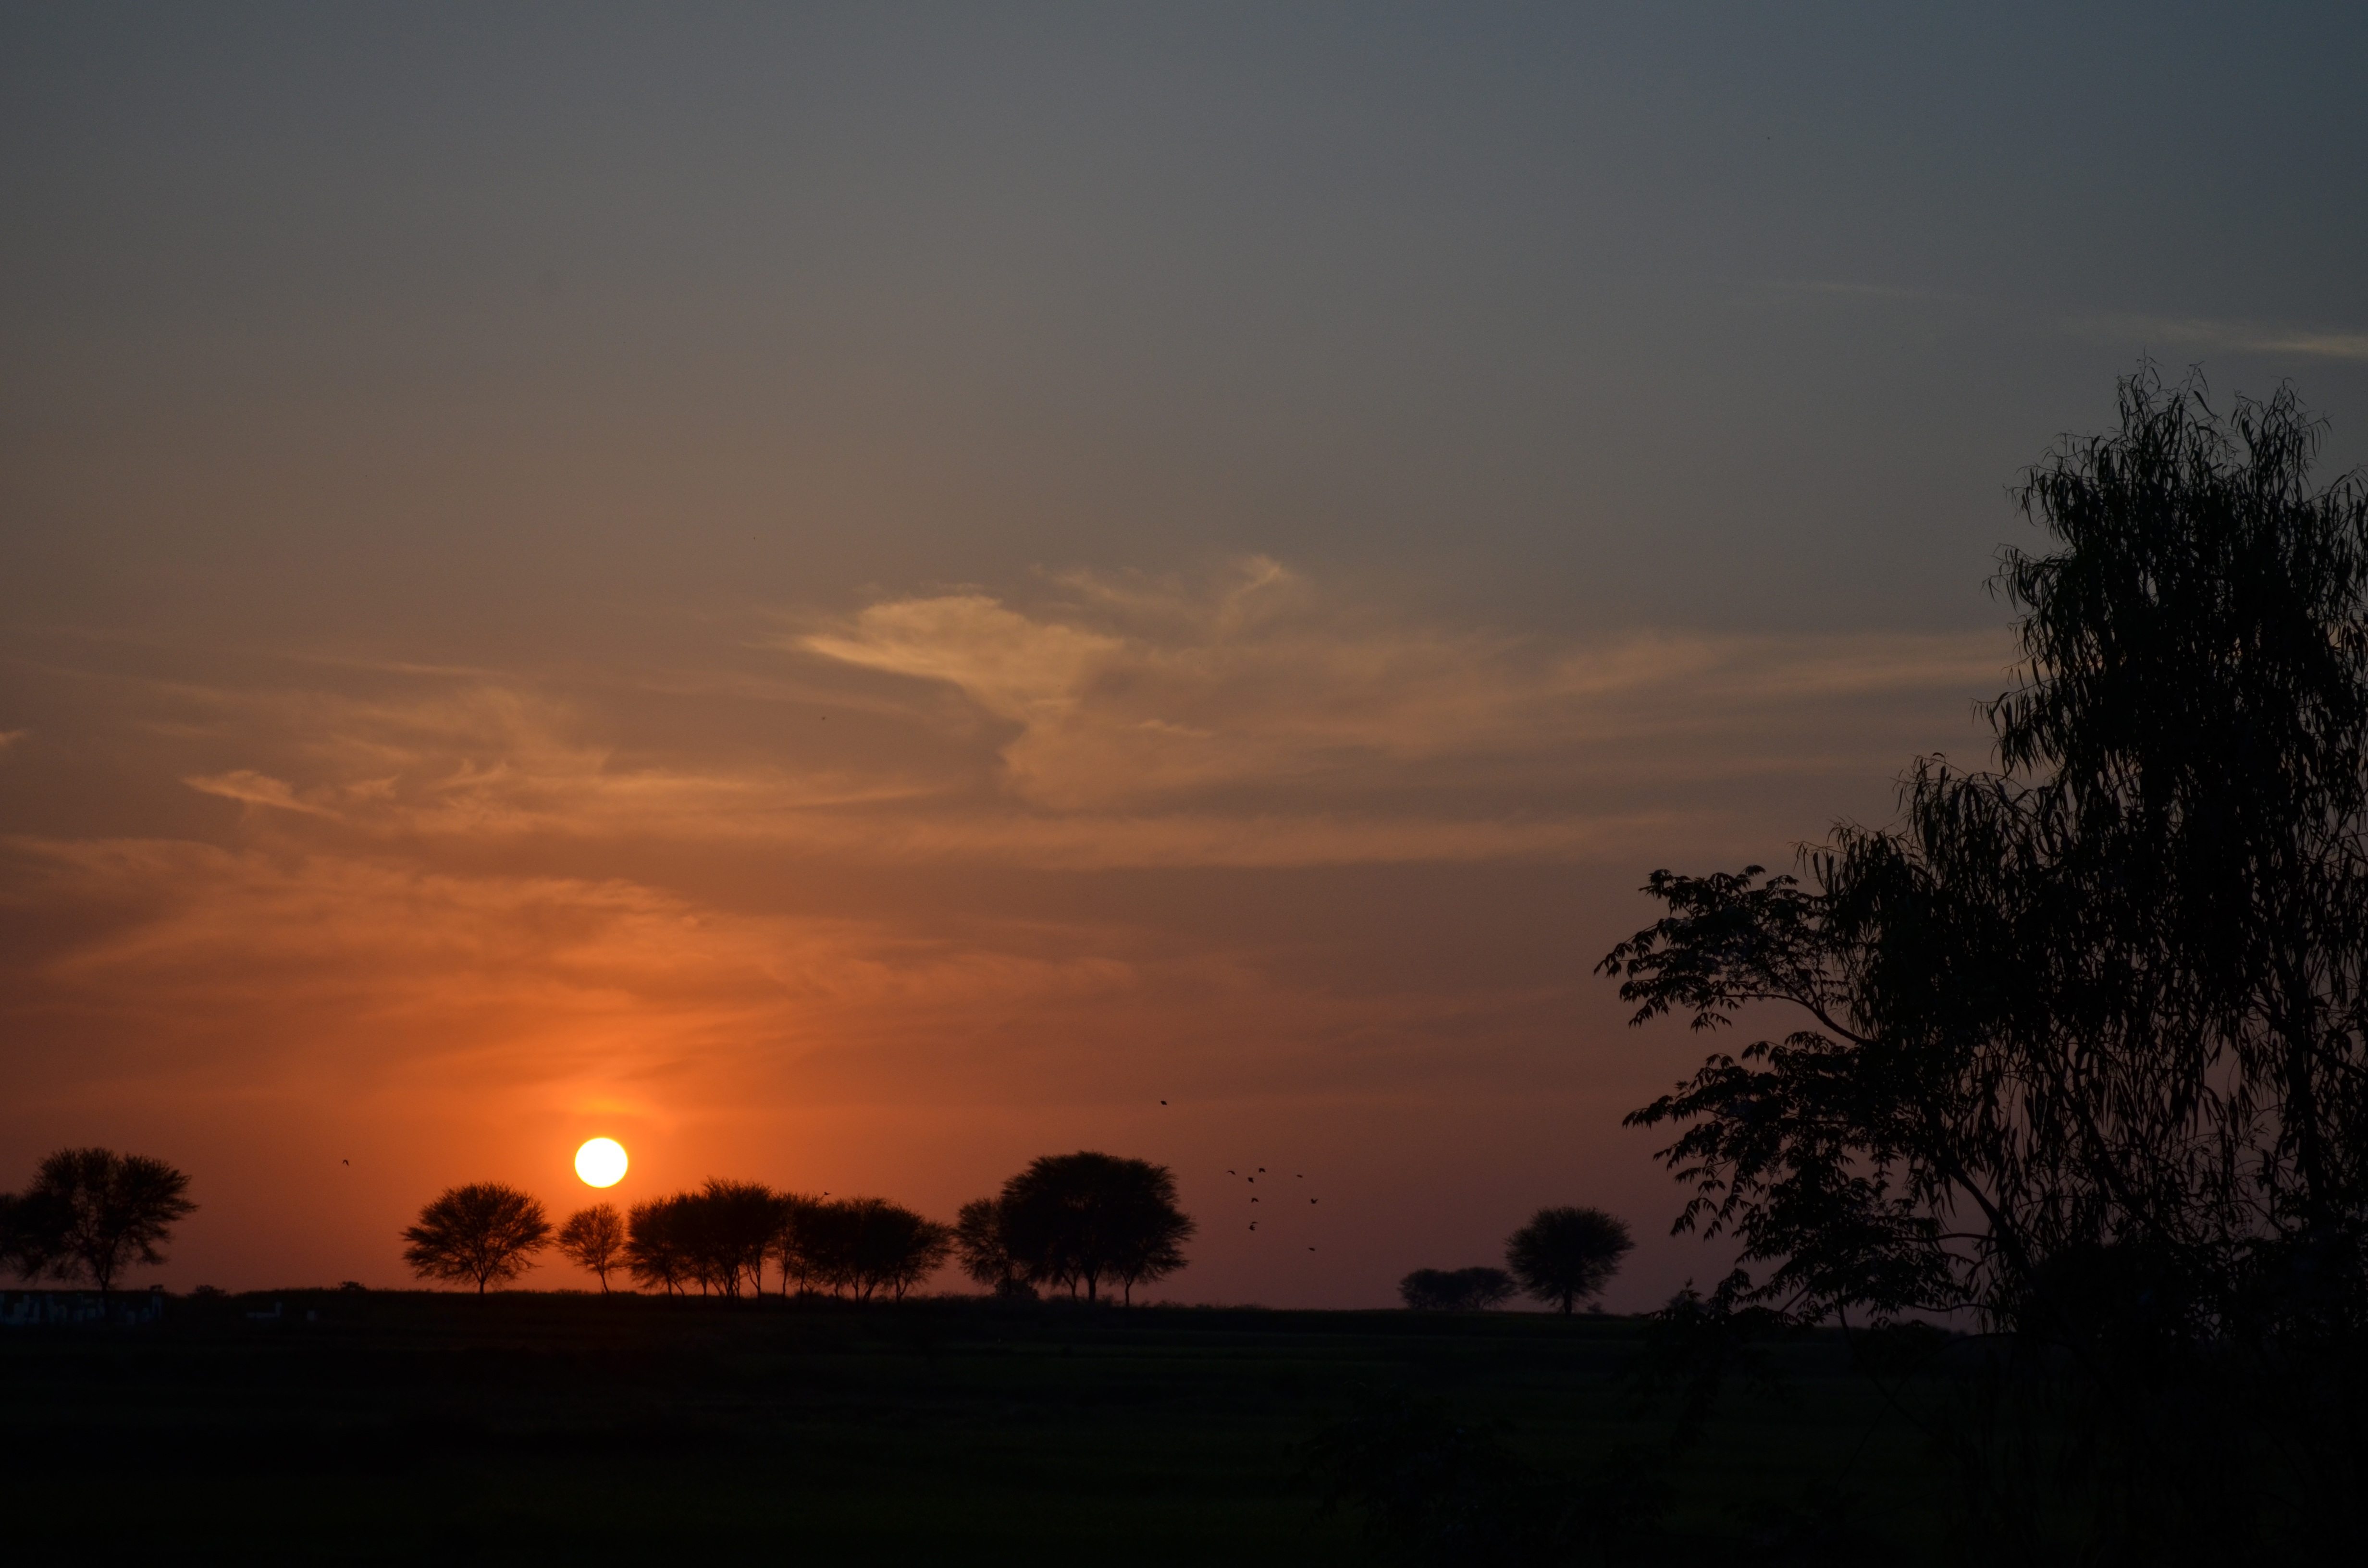
landscape, nature, outdoor, horizon, cloud, sky, sun, sunrise, sunset, sunlight, morning, view, dawn, atmosphere, dusk, evening, scenic, sunset sky, afterglow, sunset background, atmospheric phenomenon, red sky at morning